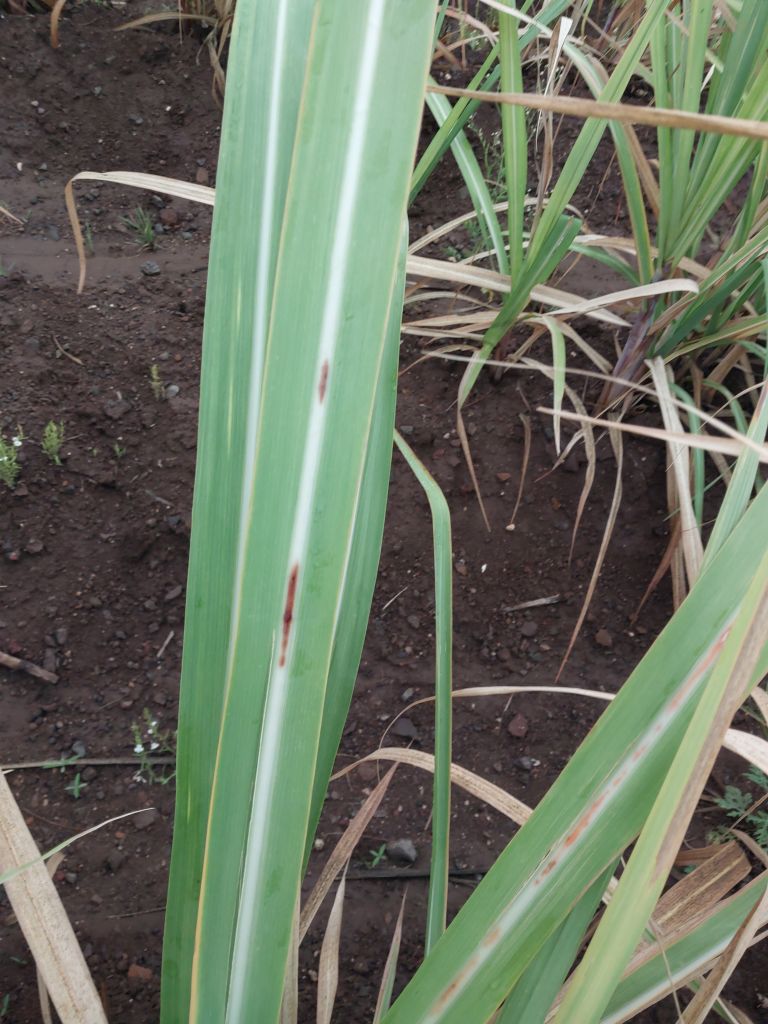
Label: Brown Spot